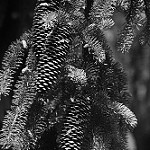
Label: B & W